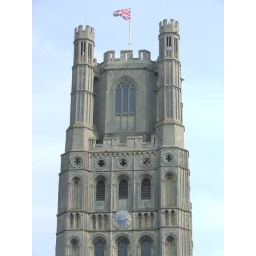
The tower or Ely Cathedral, UK. (Note the union flag flying in honor of the Queen's birthday).